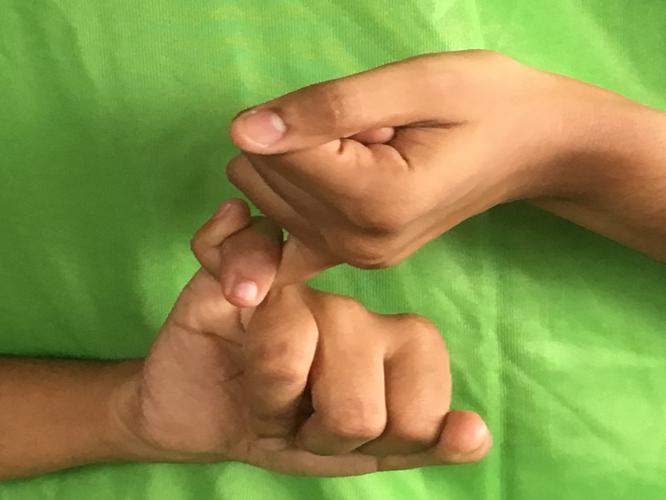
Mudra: Kilaka
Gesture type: double_hand